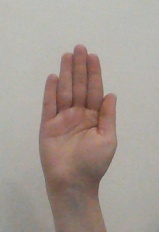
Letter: seen